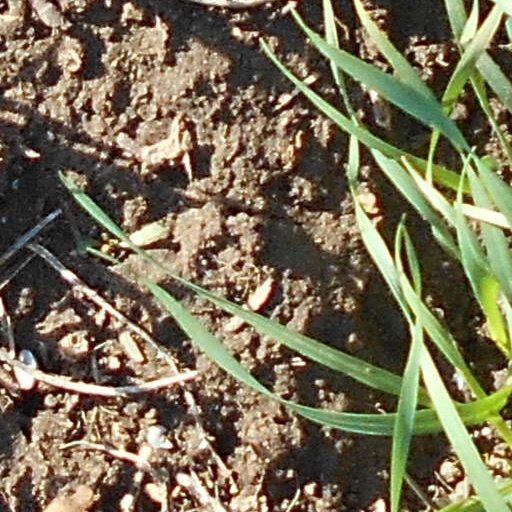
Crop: wheat